Vidame de Chartres

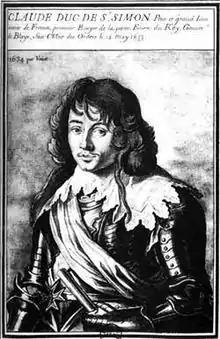
Claude de Rouvroy, duc de Saint-Simon, father of the memoirist

By the time "La Princesse de Clèves" was published the chateau and title belonged to Claude de Rouvroy, duc de Saint-Simon (1607–1693), who had bought La Ferté-Vidame in 1635, the same year his dukedom was created. His son Louis, the second and last duke and famous memoirist (1675–1755), used it as a courtesy title at court until his father's death; the contrast between the debonair fictional character and the very short teenager may have given rise to some amusement. In turn it was used by his sons. According to the second duke, his father (a younger son) had bought the estate at the request of King Louis XIII – and perhaps with his funds, to give him a seat befitting his new rank as a ducal peer of France.